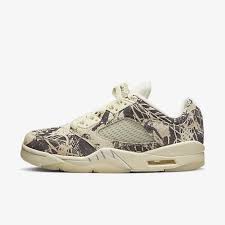
Label: Sneaker